Jonathan Owens

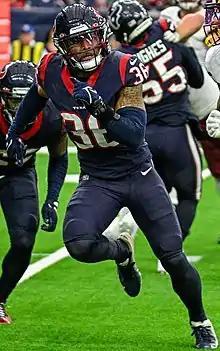
Owens with the Houston Texans in 2022

Jonathan James Owens (born July 22, 1995) is an American professional football safety for the Chicago Bears of the National Football League (NFL). He played college football for the Missouri Western Griffons, and signed with the Arizona Cardinals as an undrafted free agent in 2018. He has also played for the Houston Texans and Green Bay Packers. He is married to American artistic gymnast Simone Biles.